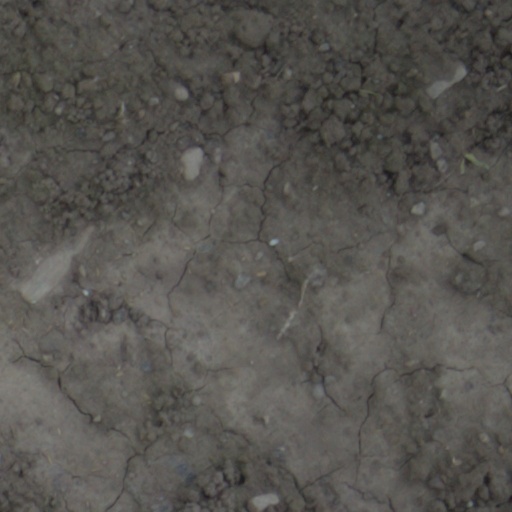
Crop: wheat